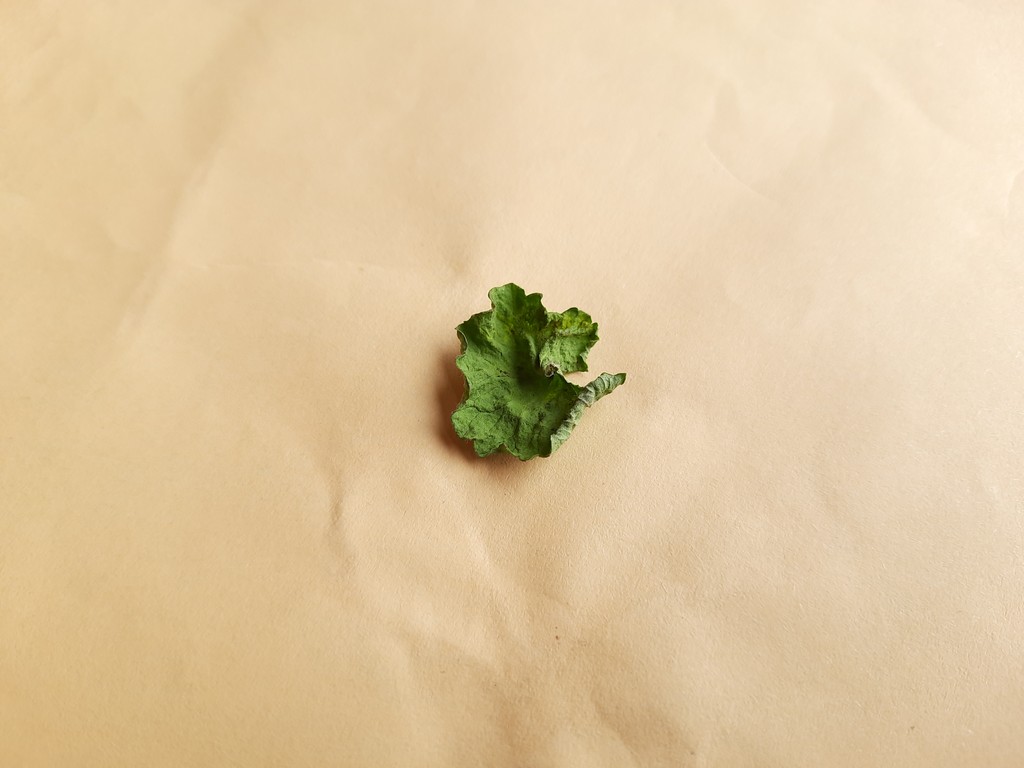
Label: Dried